Artiodactyl

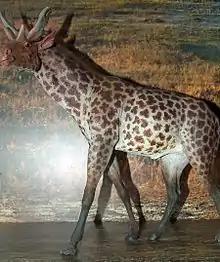
A deer-like animal wanders through a clearing.

Two formerly widespread, but now extinct, families of even-toed ungulates were Entelodontidae and Anthracotheriidae. Entelodonts existed from the middle Eocene to the early Miocene in Eurasia and North America. They had a stocky body with short legs and a massive head, which was characterized by two humps on the lower jaw bone. Anthracotheres had a large, porcine (pig-like) build, with short legs and an elongated muzzle. This group appeared in the middle Eocene up until the Pliocene, and spread throughout Eurasia, Africa, and North America. Anthracotheres are thought to be the ancestors of hippos, and, likewise, probably led a similar aquatic lifestyle. Hippopotamuses appeared in the late Miocene and occupied Africa and Asia—they never got to the Americas.